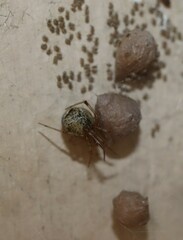
Species: Parasteatoda_tepidariorum